2010 Ukrainian local elections

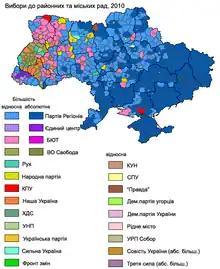
Election results of the 2010 provincial capital and mayoral elections and regional Parliamentarian elections

The ruling Party of Regions won clear majorities in most regions and big cities throughout Ukraine (except in the west of the country); it is the biggest party in two-thirds of all cities. It was followed by All-Ukrainian Union "Fatherland". The Ukrainian nationalistic party Svoboda achieved notable success in Eastern Galicia. Batkivshchyna, the party of the previous Prime Minister Yulia Tymoshenko, remains the main opposition force although it was defeated in most regions (because of anomalies in the electoral law the party was unable to register their candidates in several districts). Our Ukraine, the party of previous President Yushchenko, met with total failure. Strong Ukraine gained about 6 percent of the votes nationwide.